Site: brandenburg
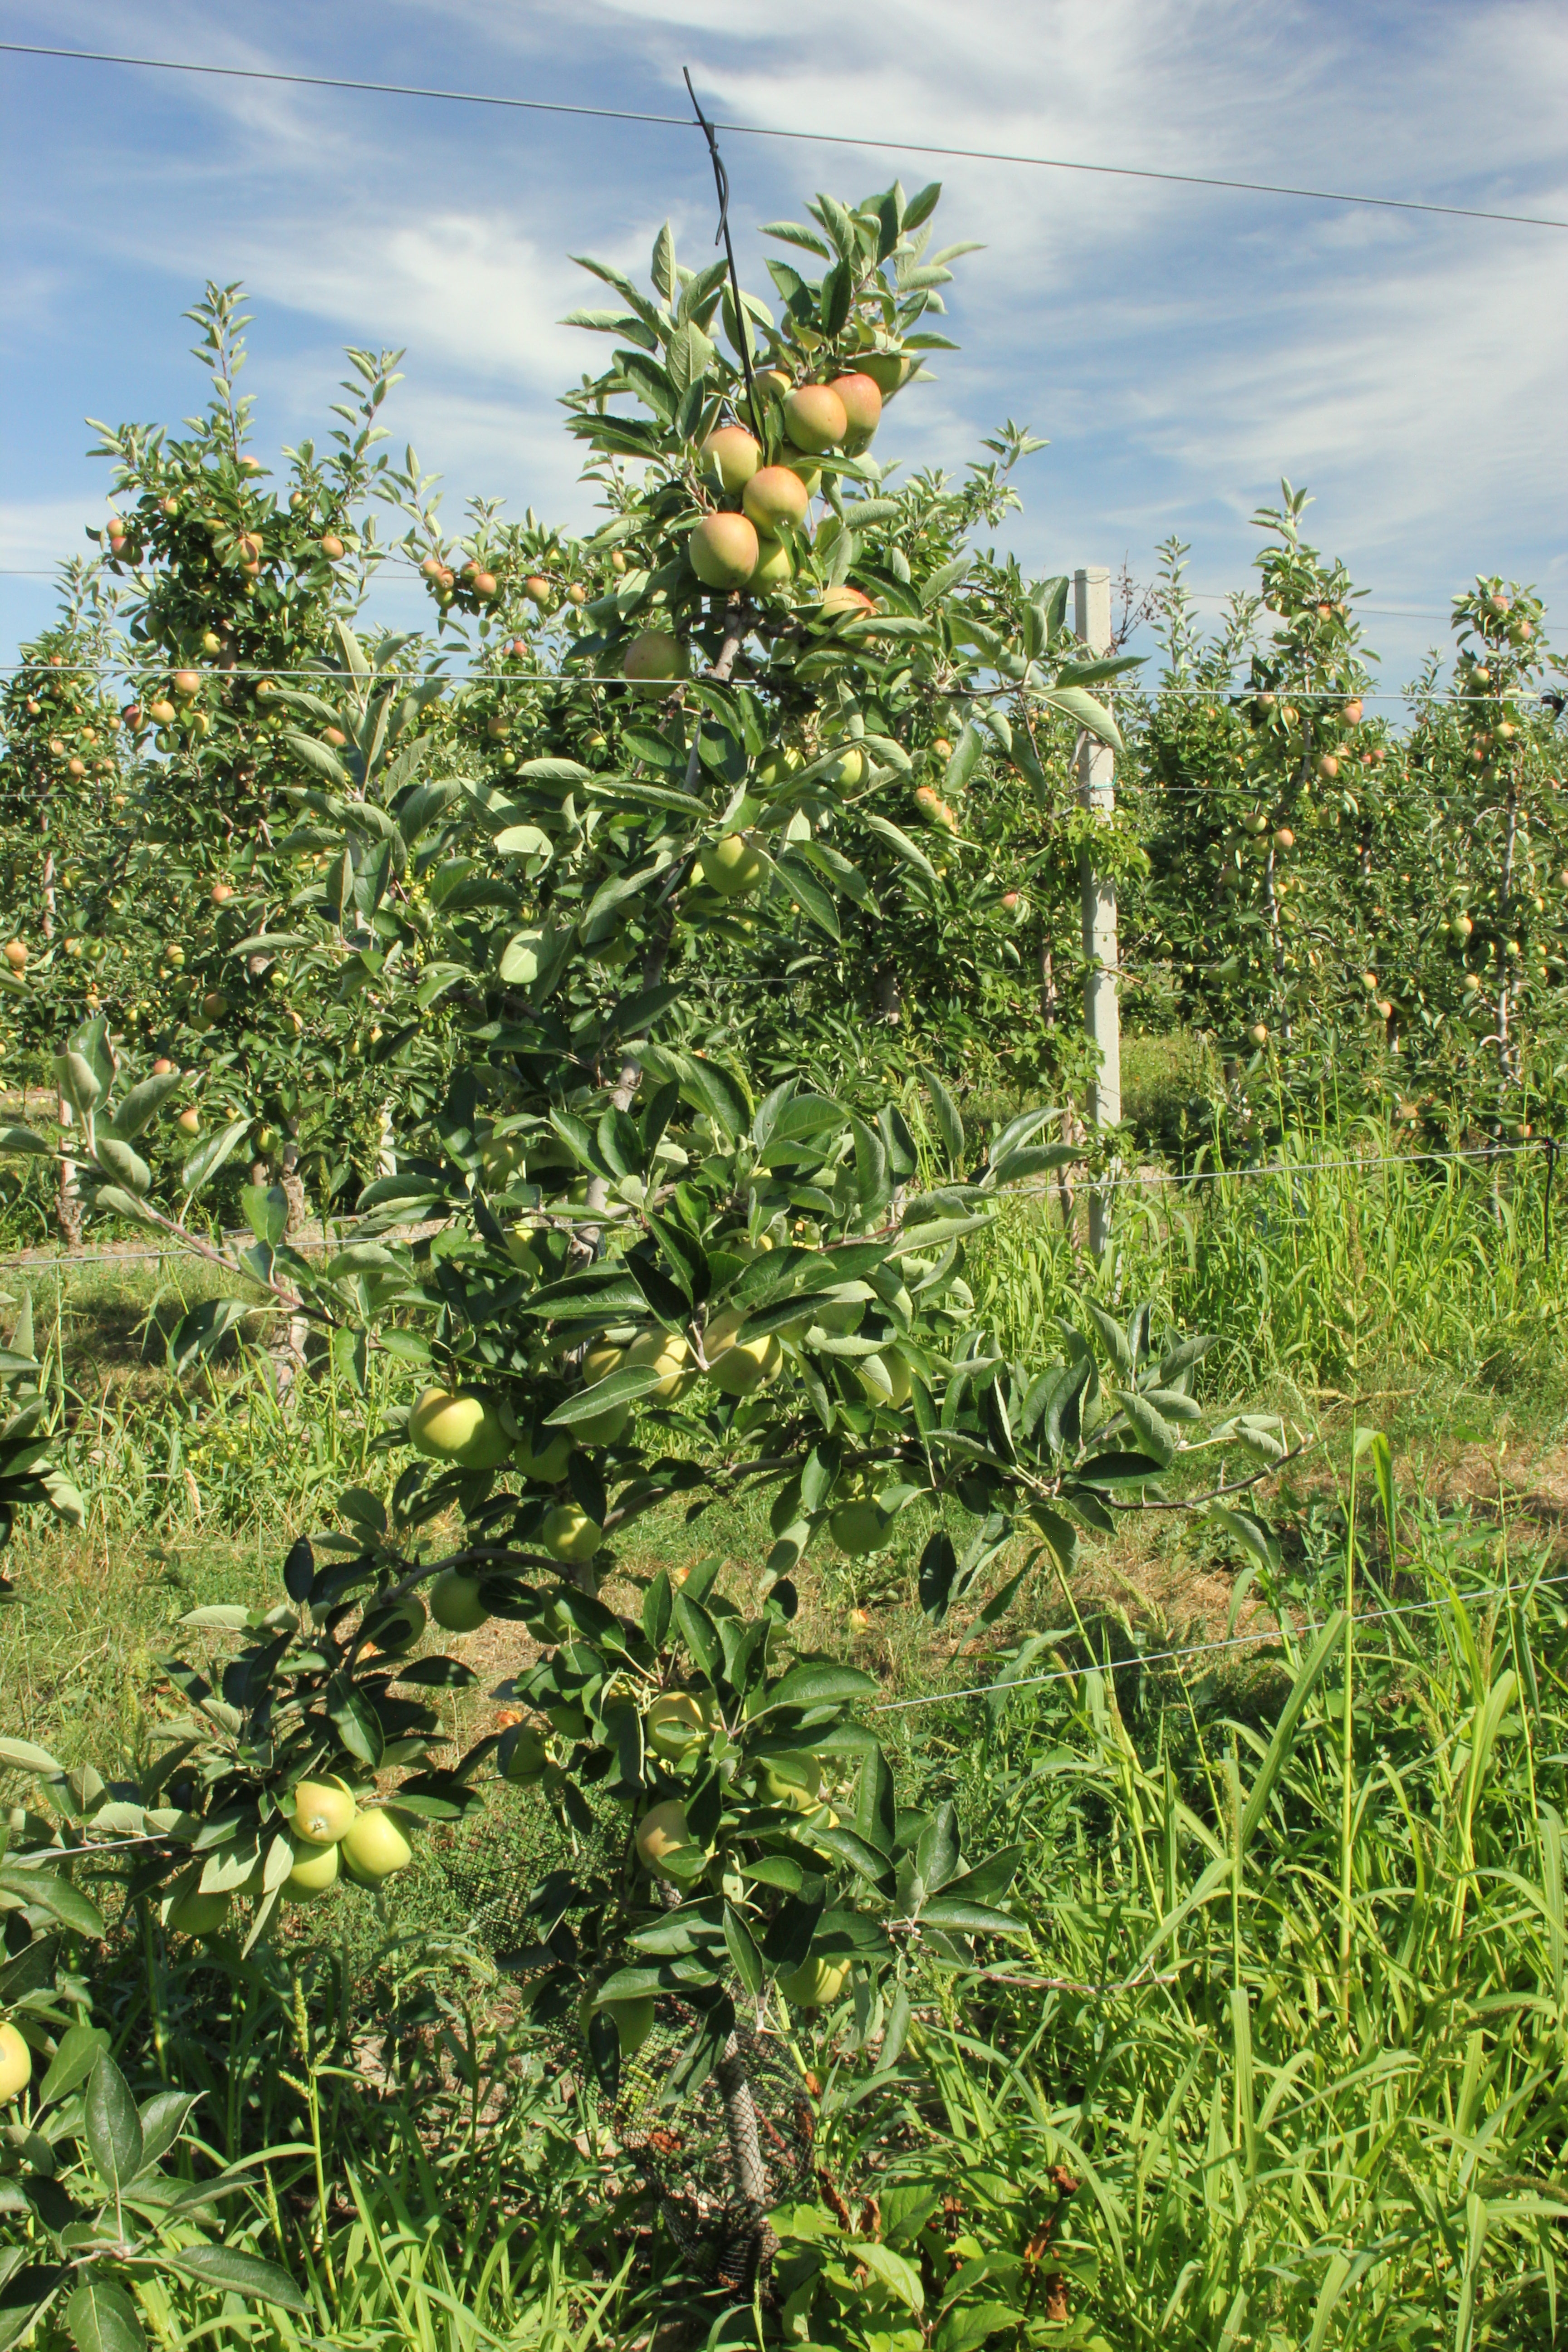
Growth stage (BBCH 77): Development of fruit